ALCO 300

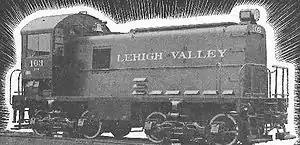

The ALCO 300 was an early diesel–electric switcher locomotive built by the American Locomotive Company (ALCO) of Schenectady, New York between 1931 and 1938.